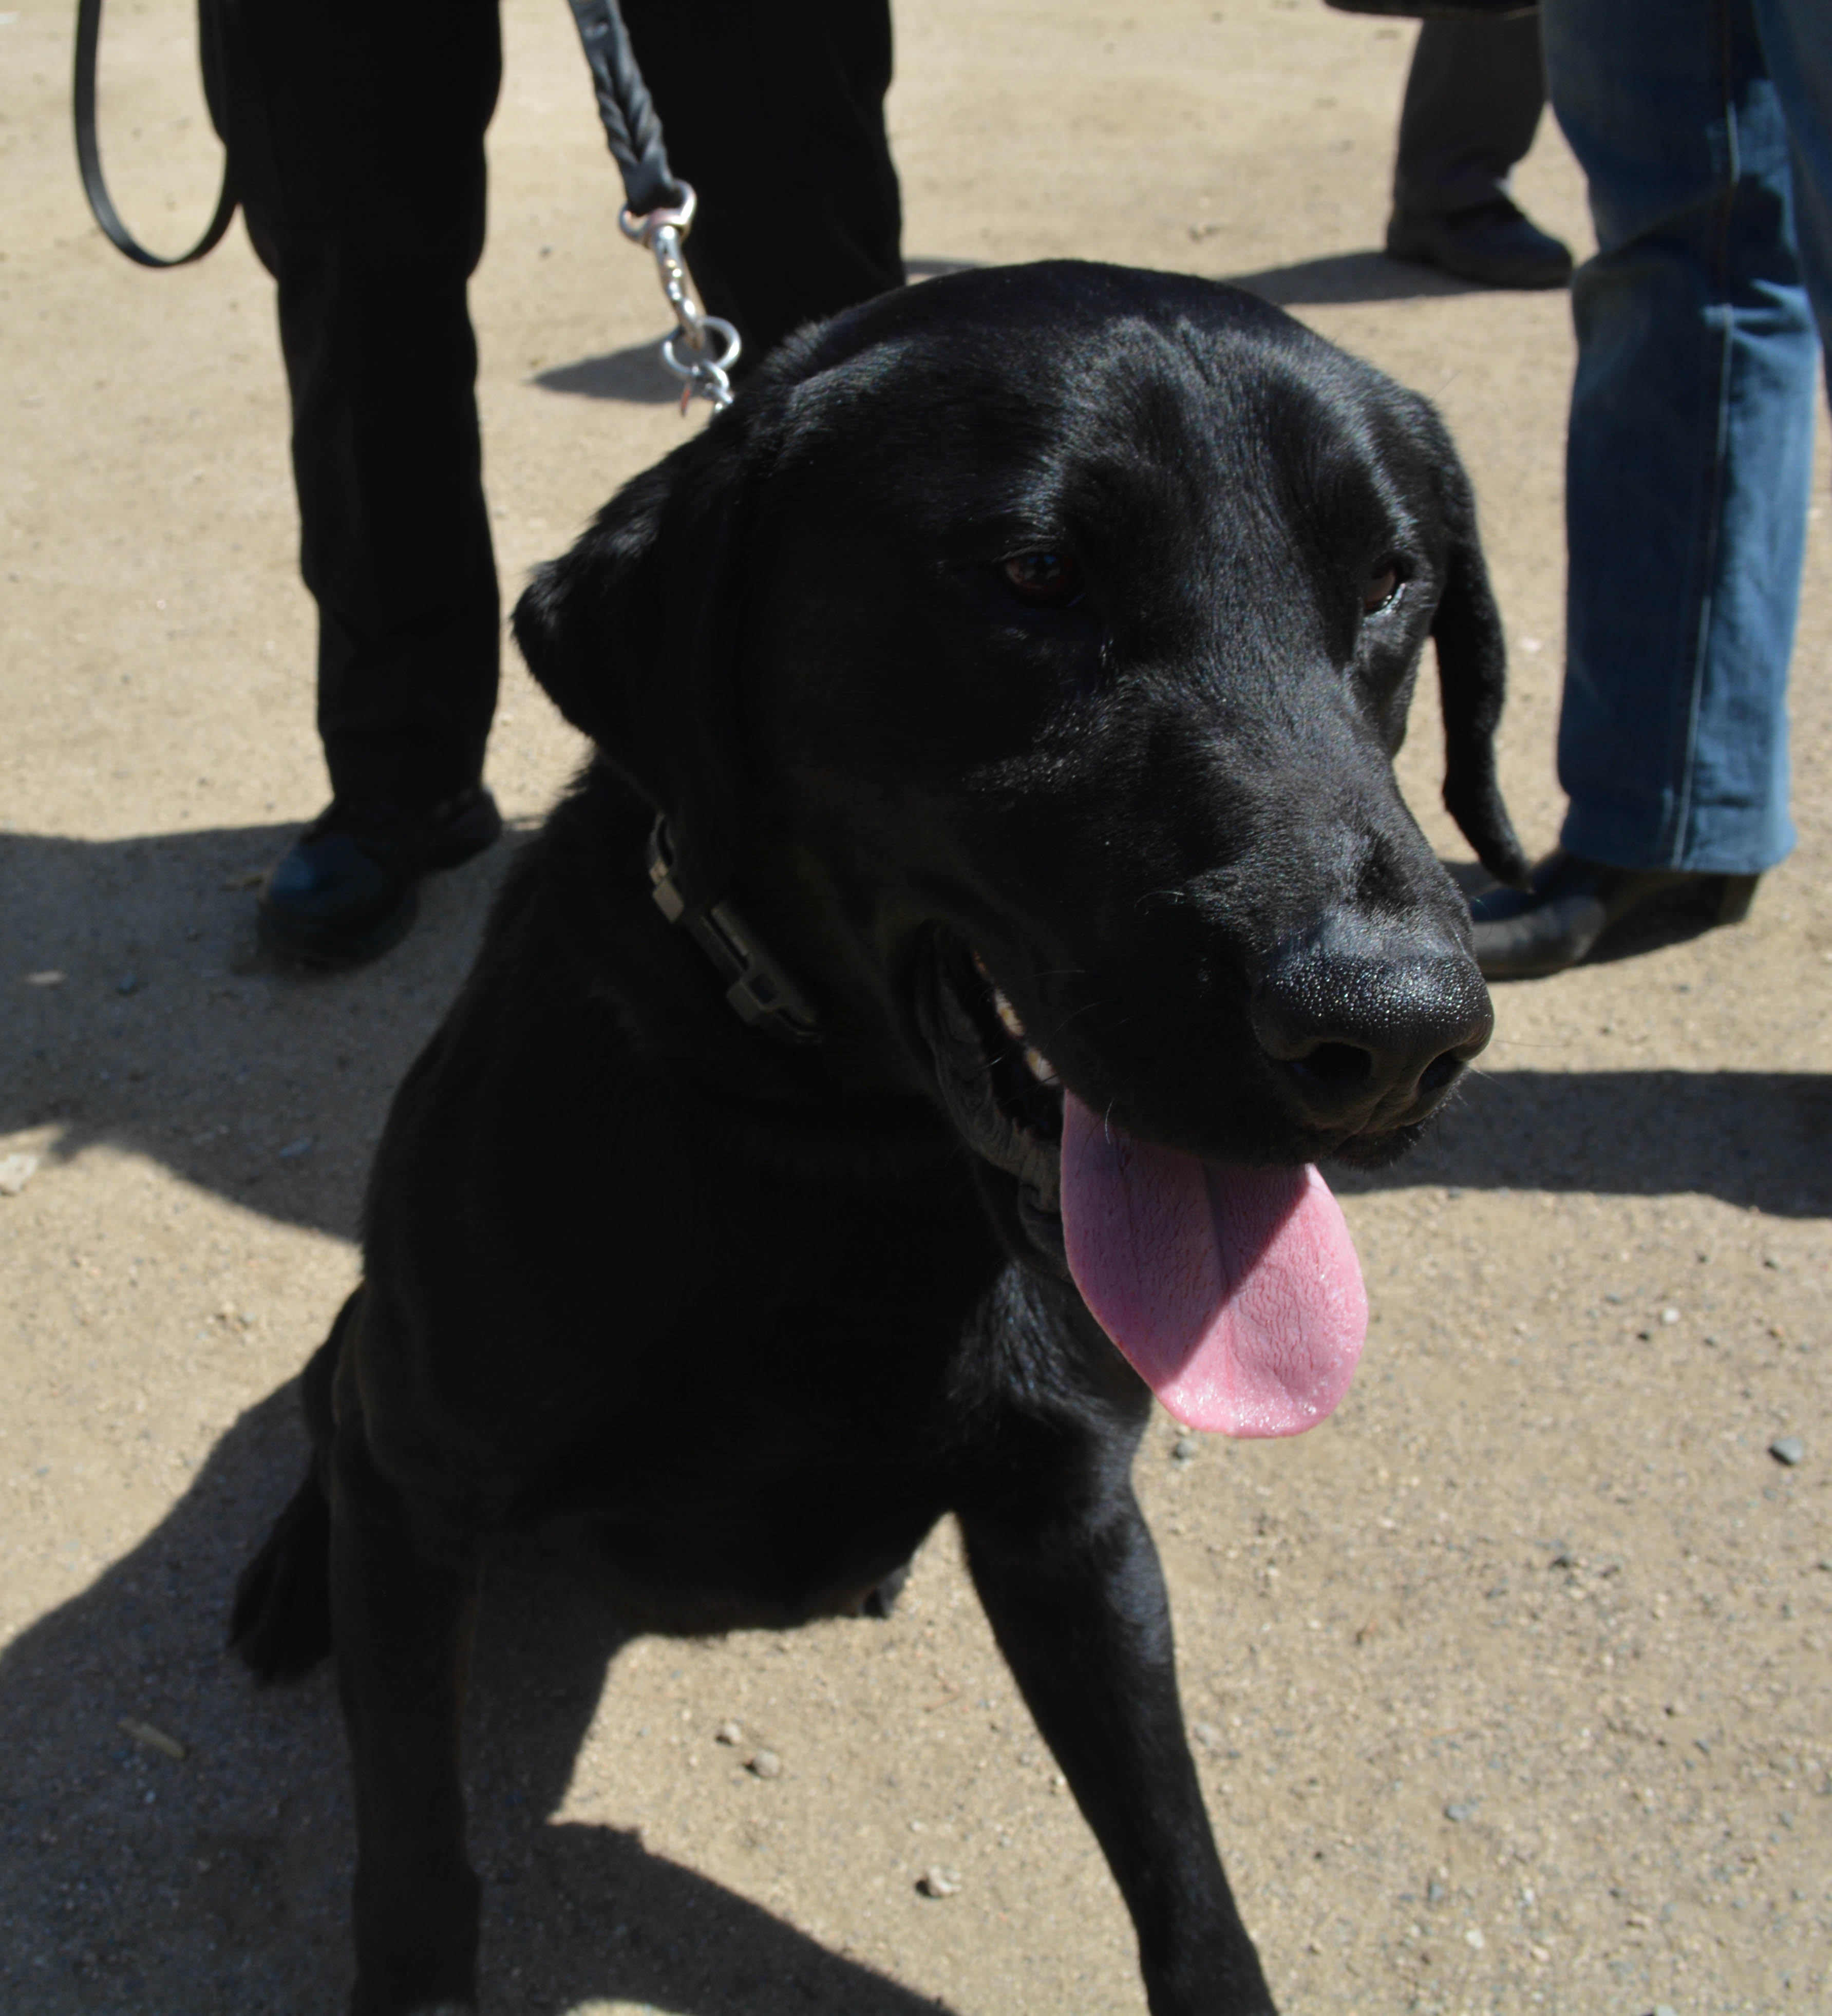
dog, mammal, vertebrate, labrador retriever, retriever, dog like mammal